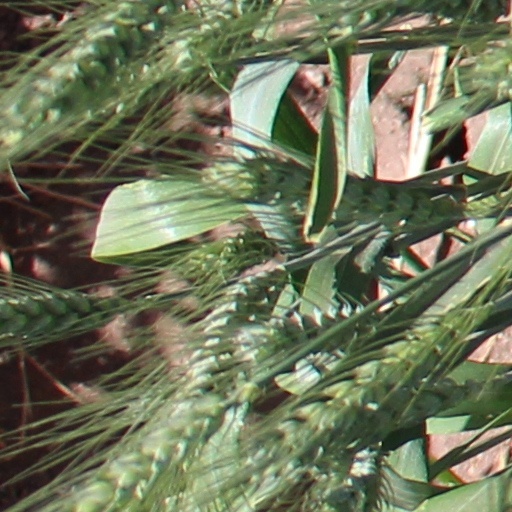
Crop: wheat